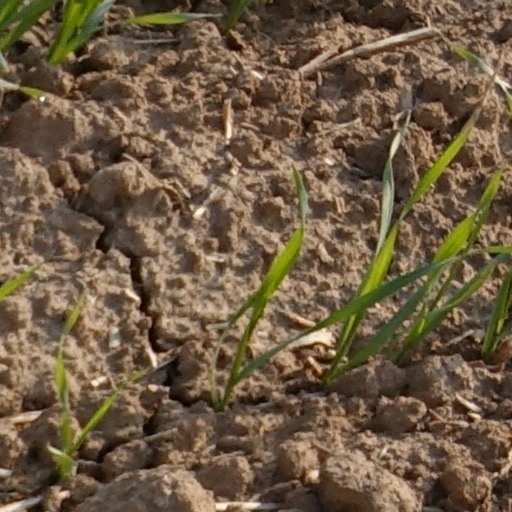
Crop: wheat